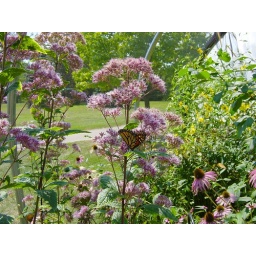
Taken by Edgar at a flower bed outside the &amp;quot;Butterfly House&amp;quot;.